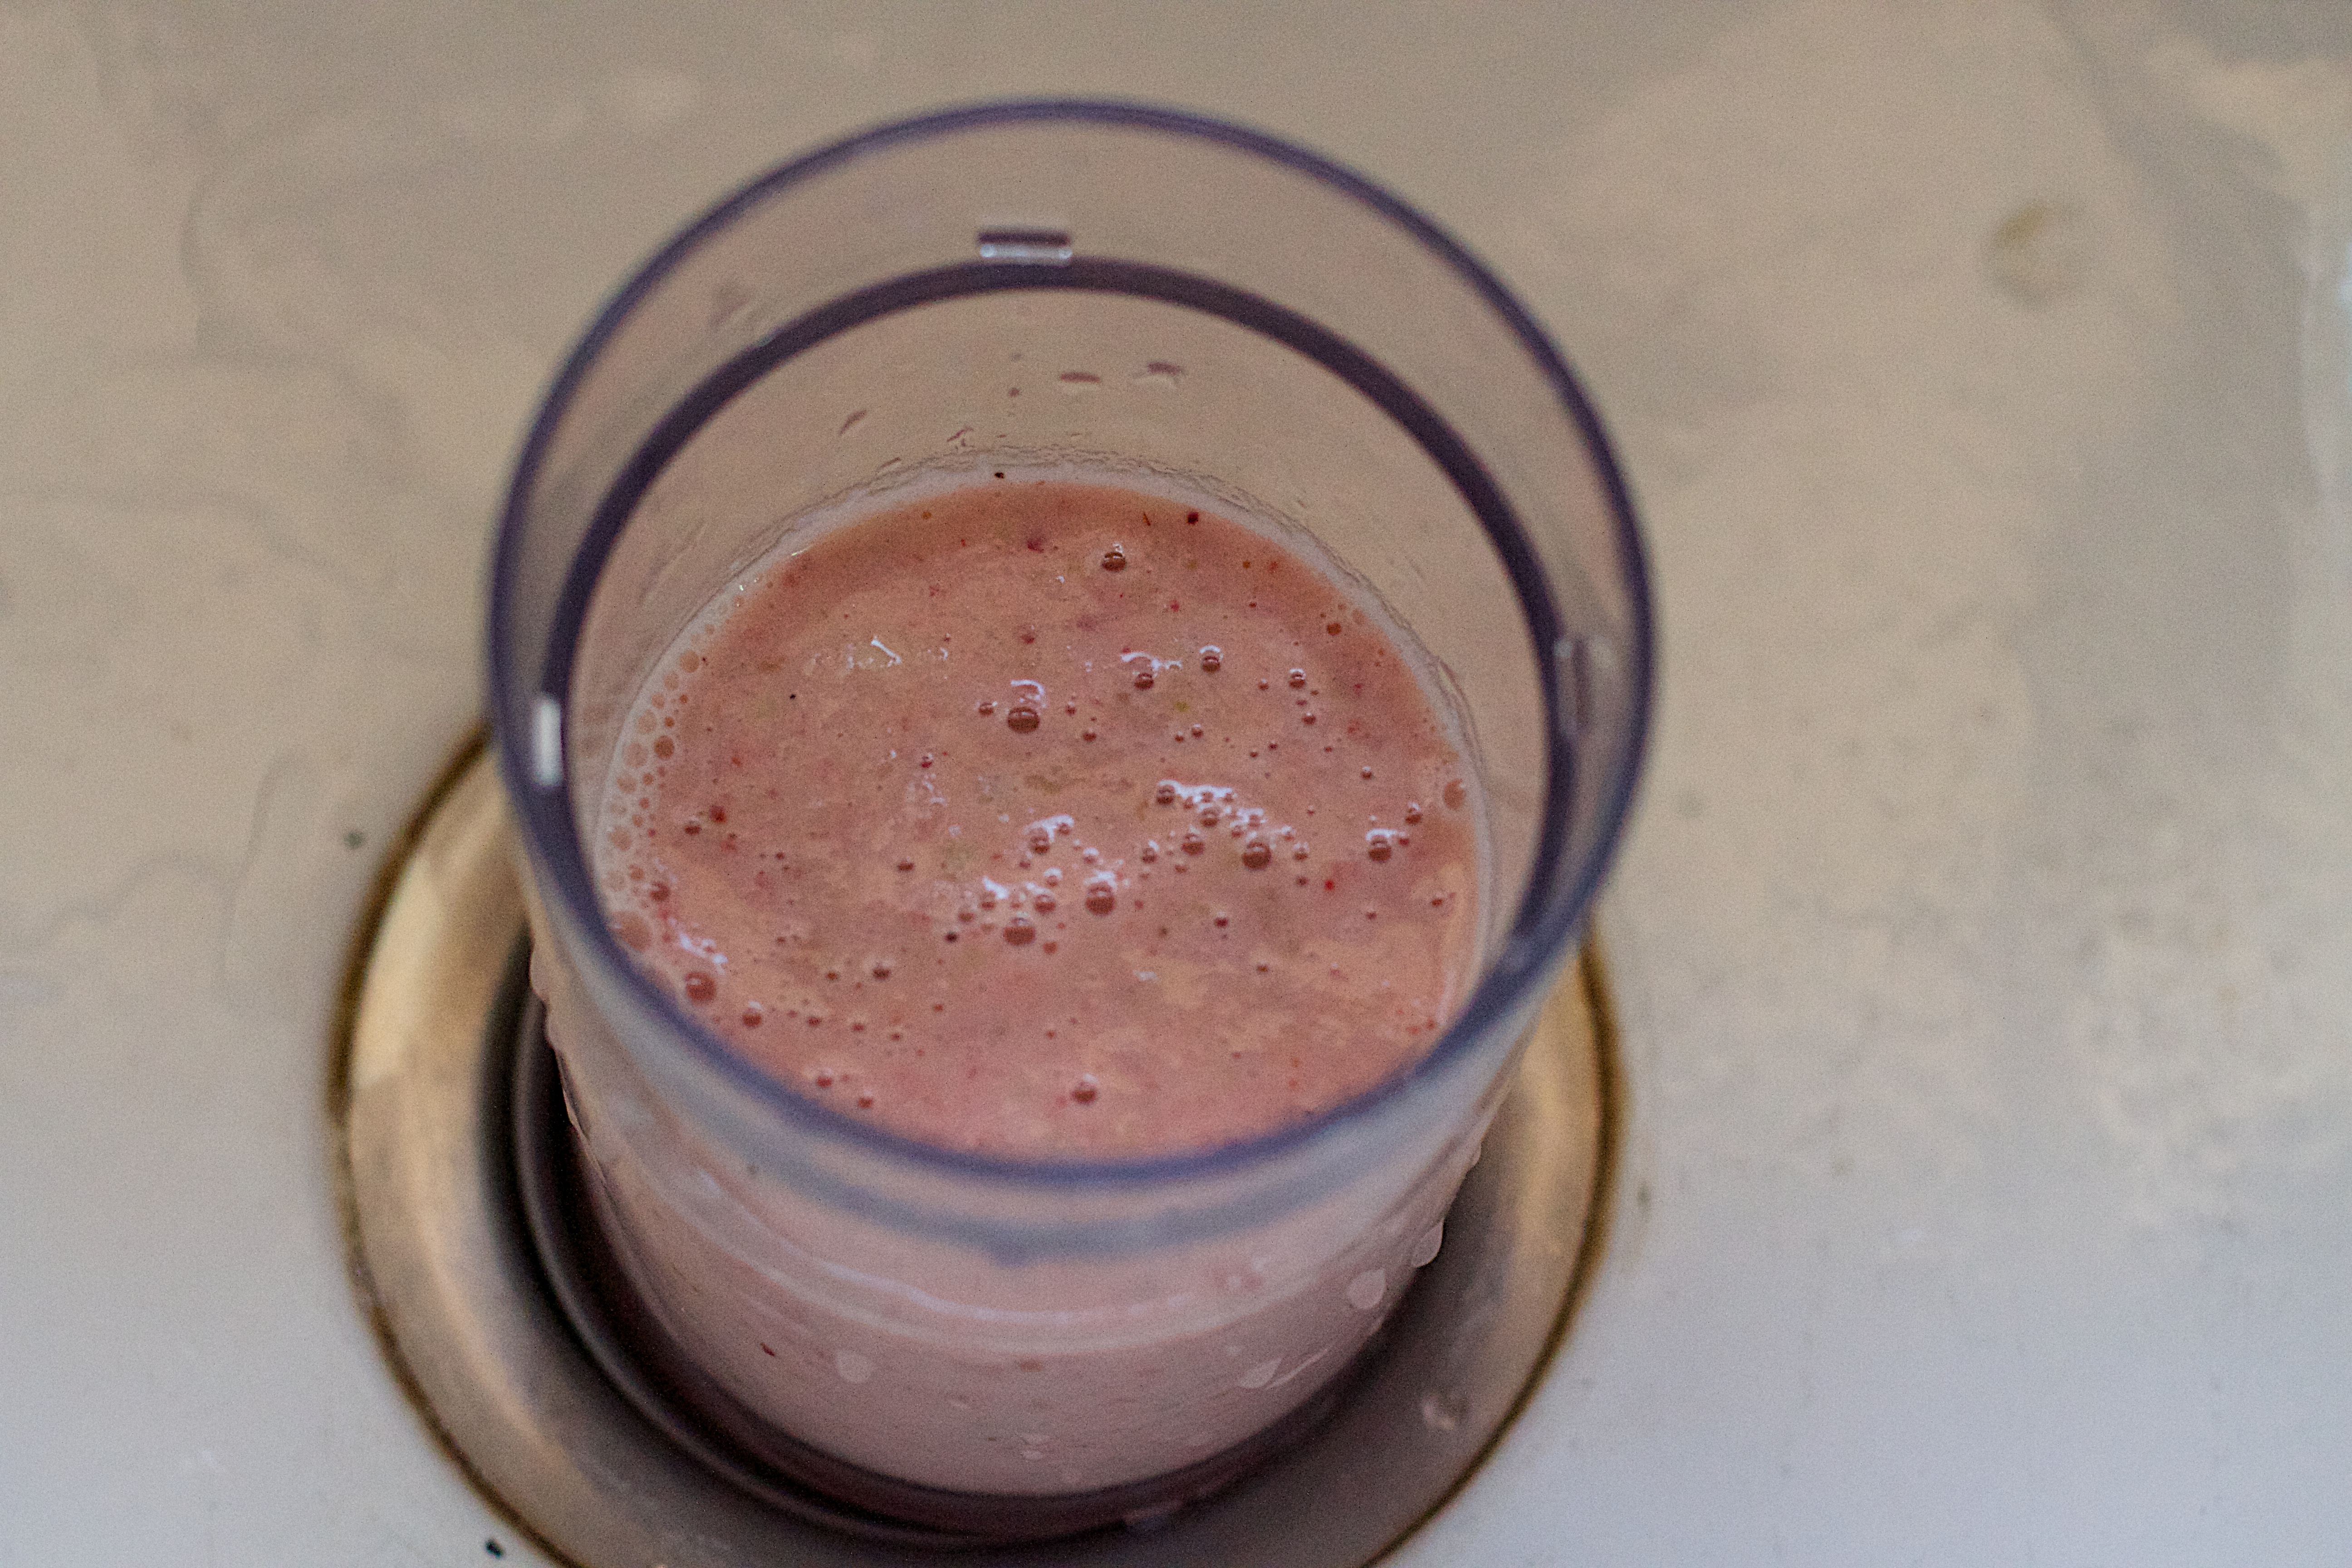
food, produce, drink, dessert, strawberry, smoothie, arizona, milkshake